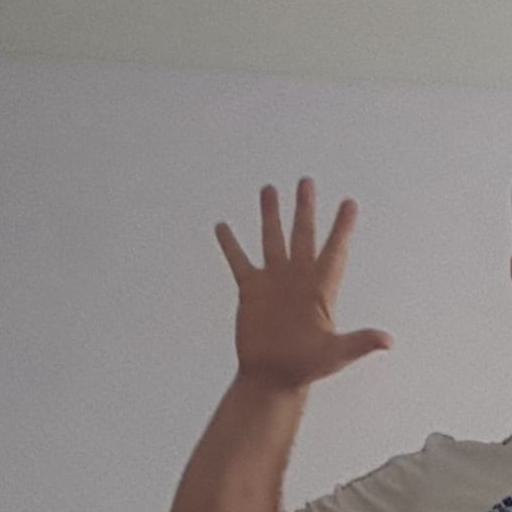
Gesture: palm